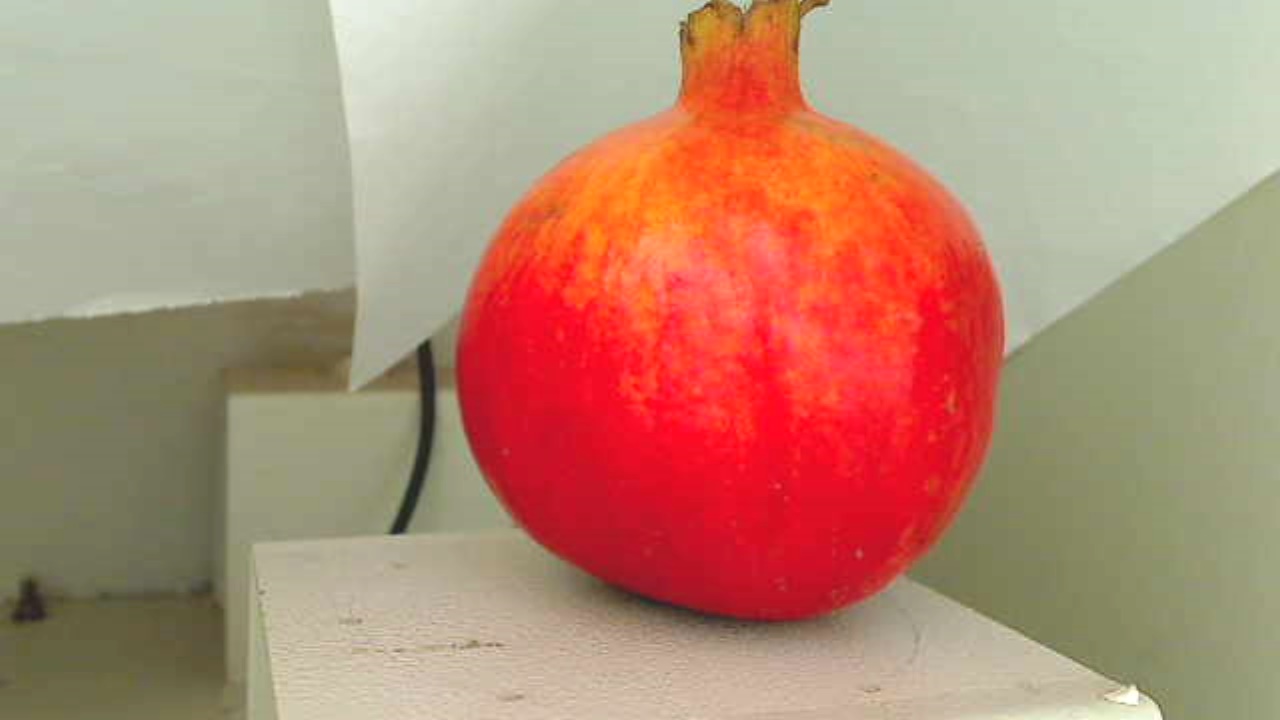
Grade: grade-2
Quality: quality-3